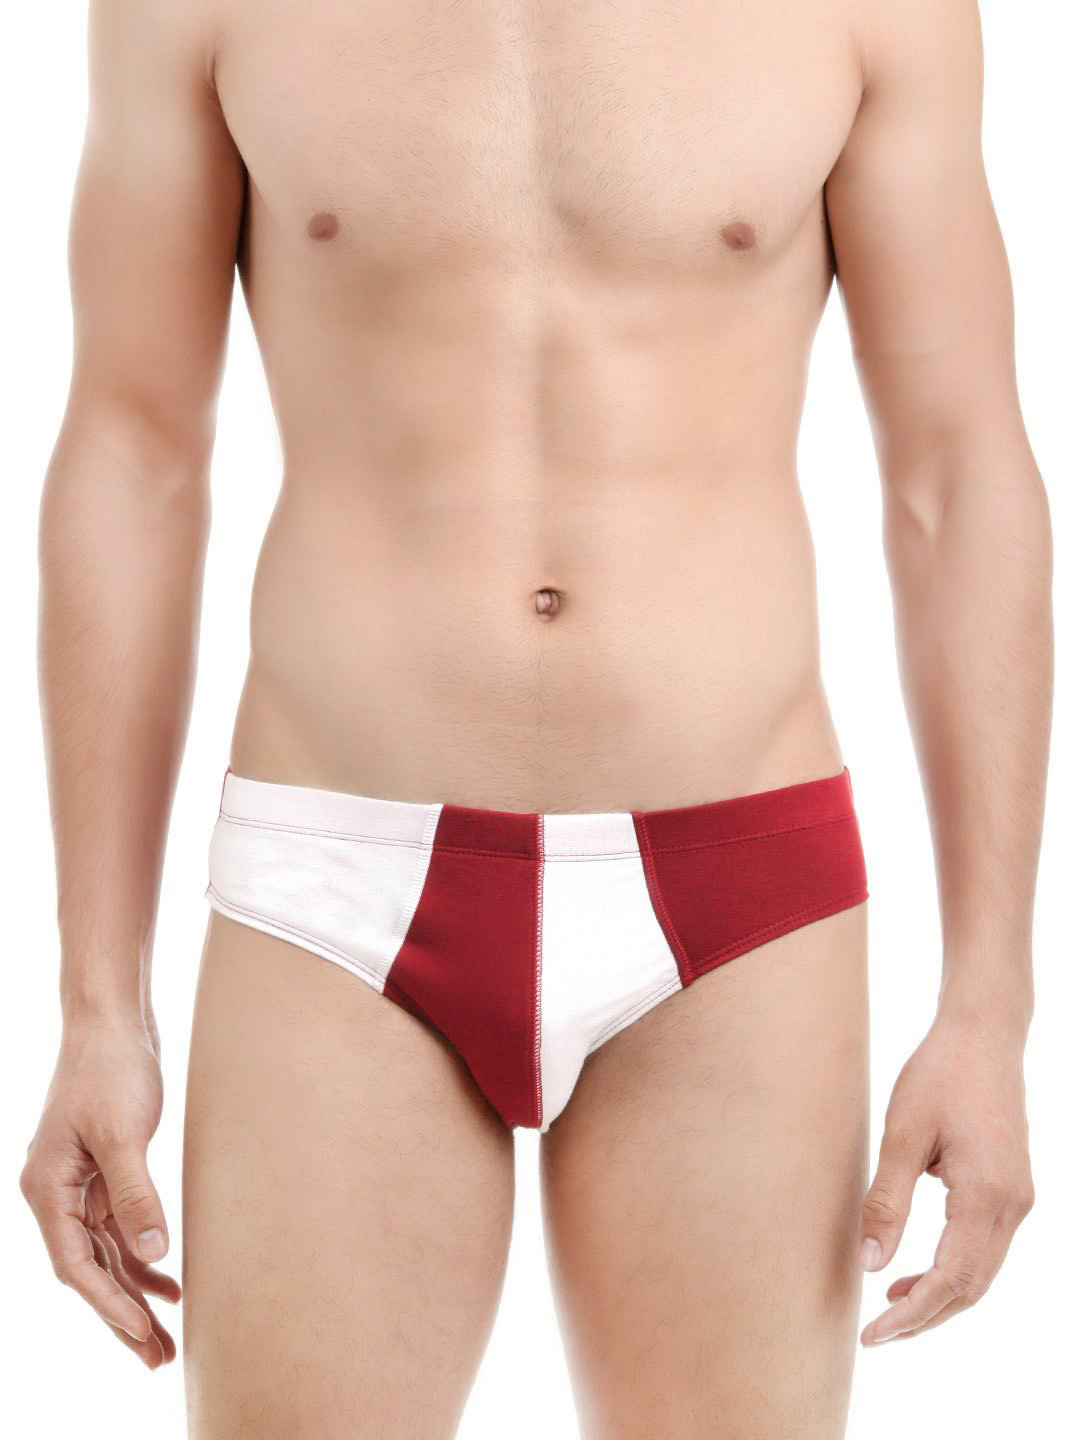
Parx Men White & Red Briefs
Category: Apparel / Innerwear / Briefs
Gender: Men
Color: White
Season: Summer 2016
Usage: Casual